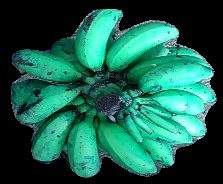
Variety: rasbale
Grade: grade3